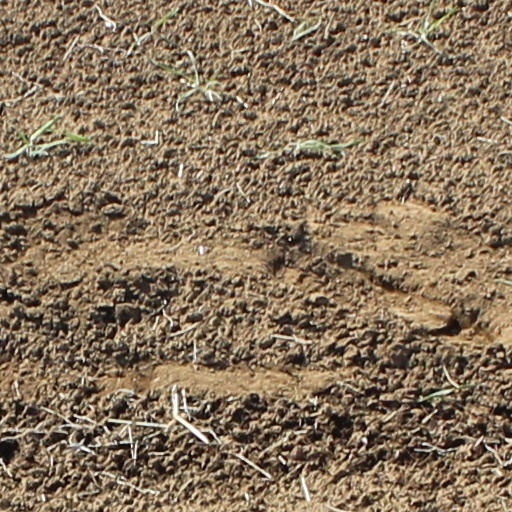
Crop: wheat